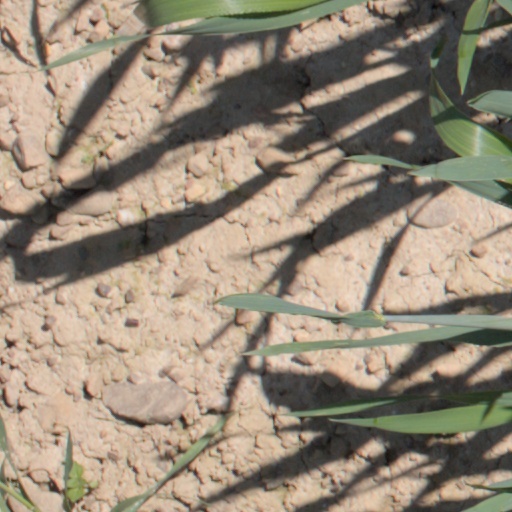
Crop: wheat